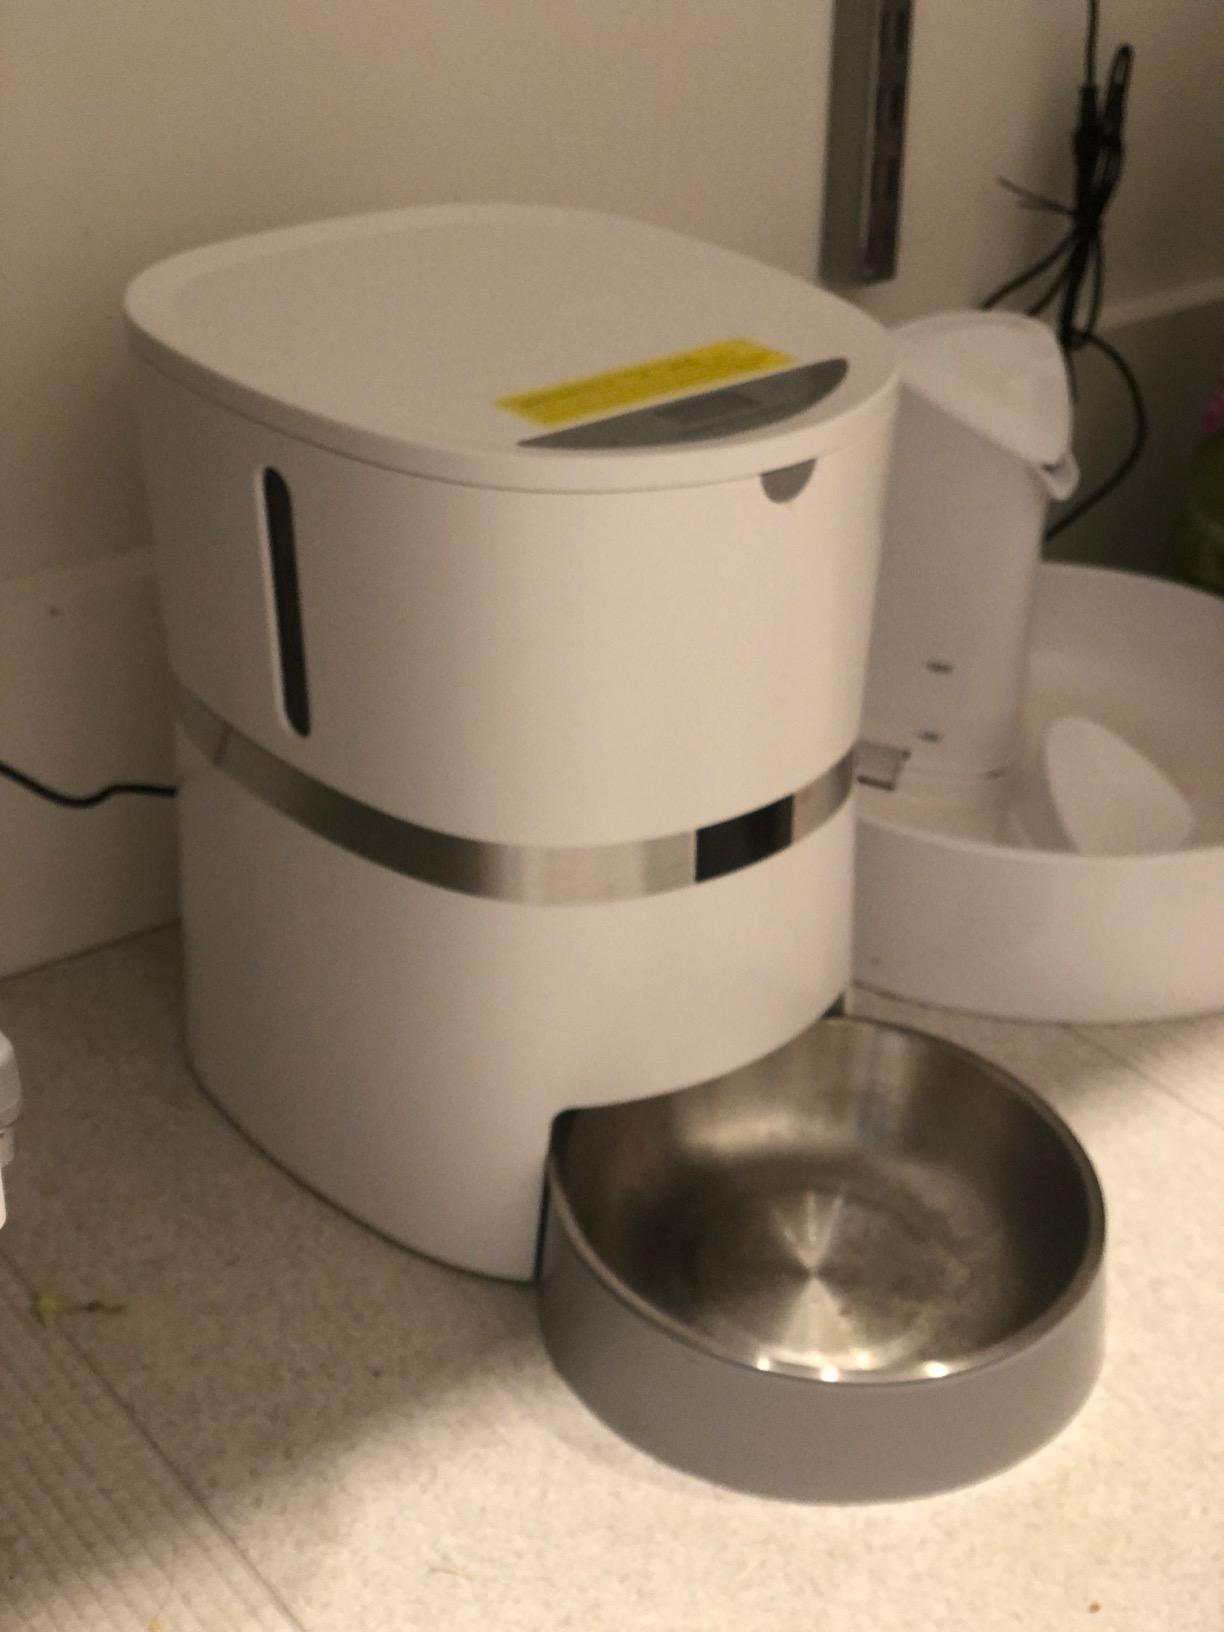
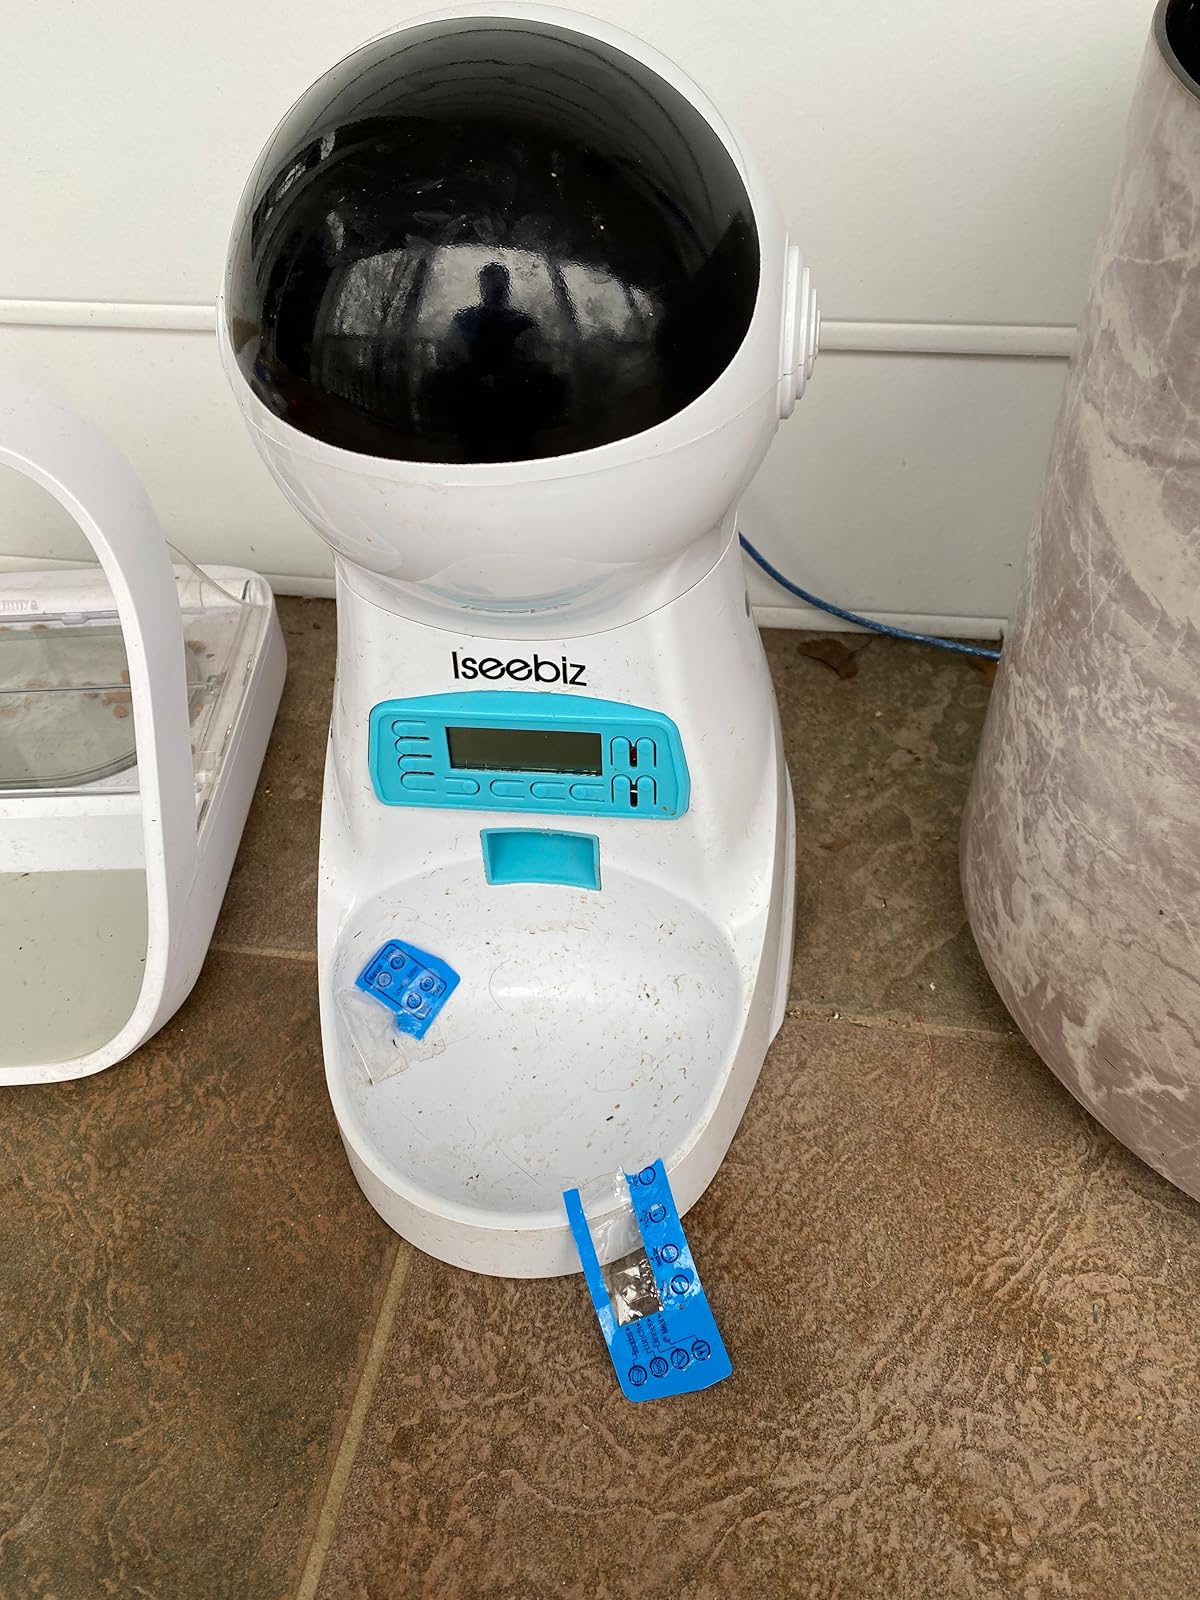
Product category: items_feeder
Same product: no